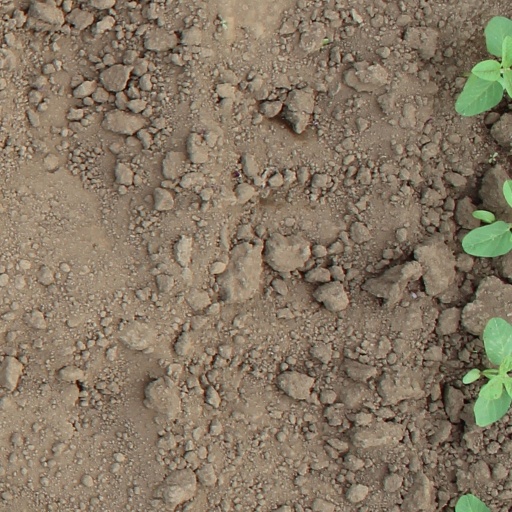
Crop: soybean